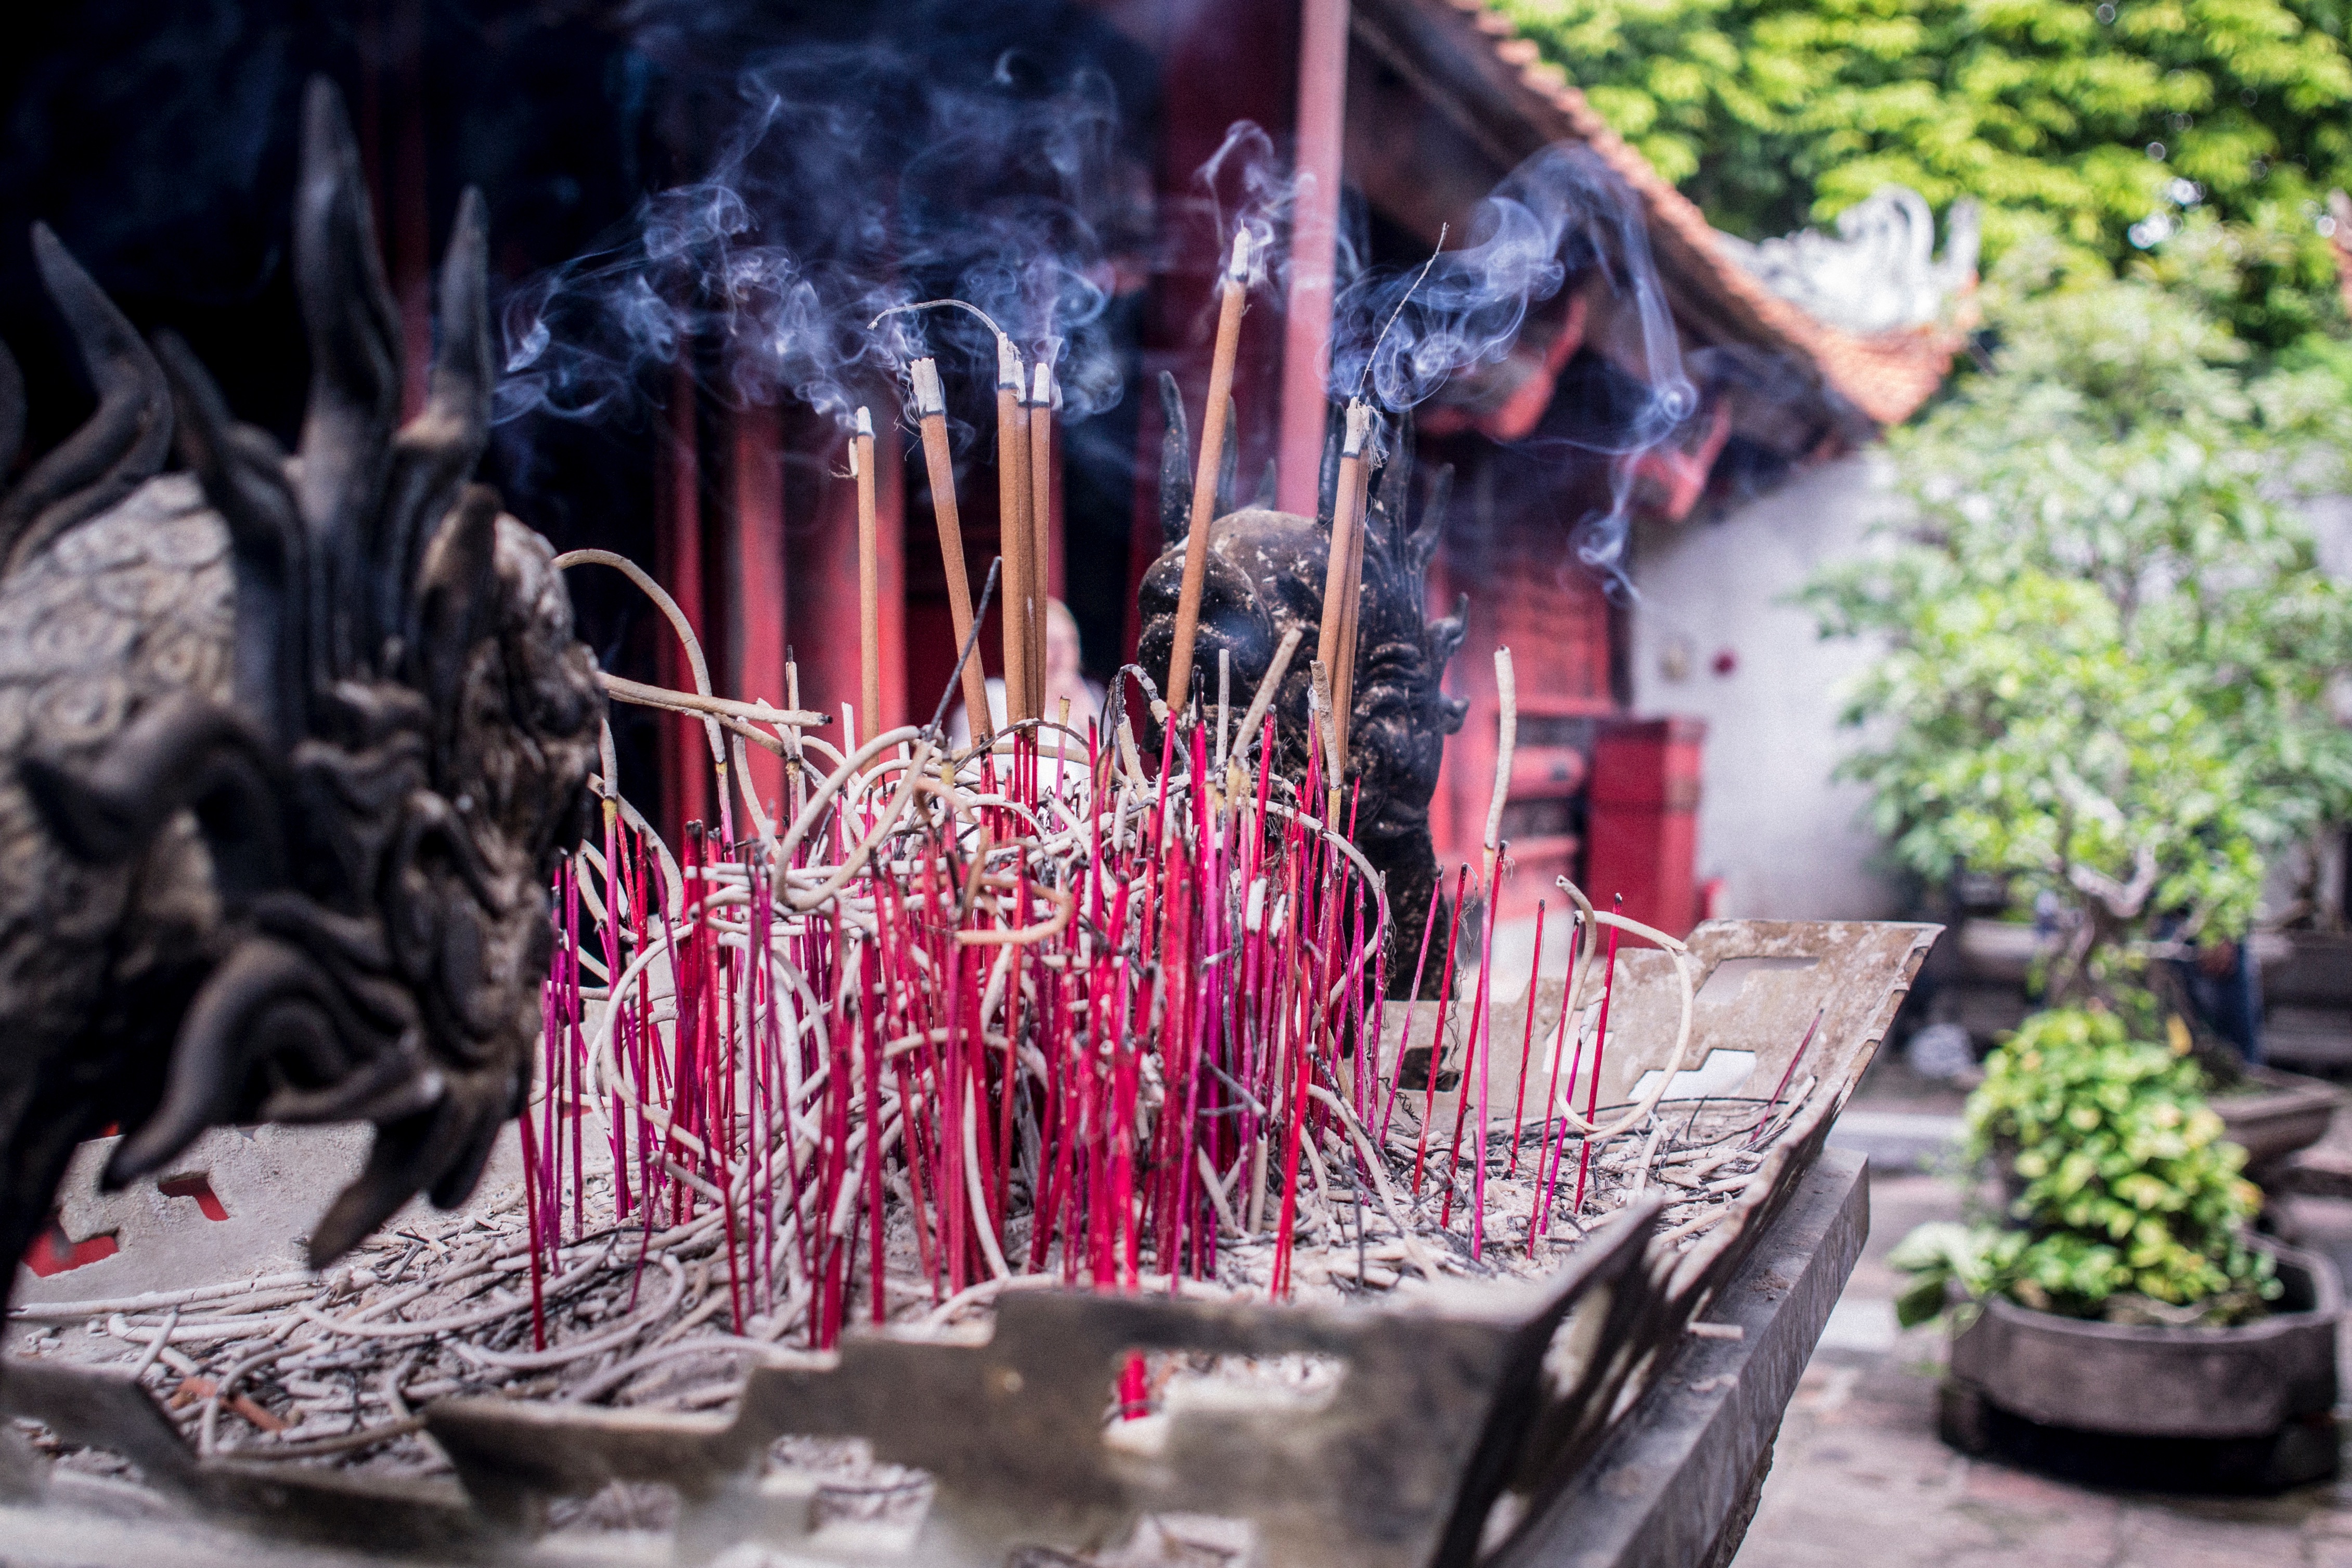
flower